M1 (Istanbul Metro)

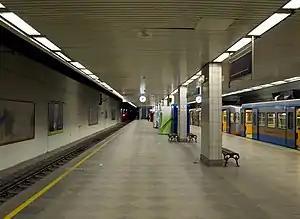
Aksaray station

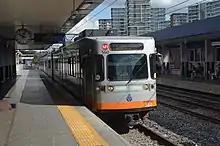
Atatürk Airport-bound Istanbul Metro line M1 train at Davutpaşa station.

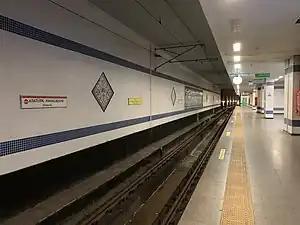
Atatürk Havalimanı station, the terminus (serving Istanbul Atatürk Airport), has buffer stops at end of the platform

a extension to a new terminus station at Halkalı is under construction. It will add nine stations to the M1B branch, west of Kirazlı offering an interchange with both the Marmaray and M11 lines.